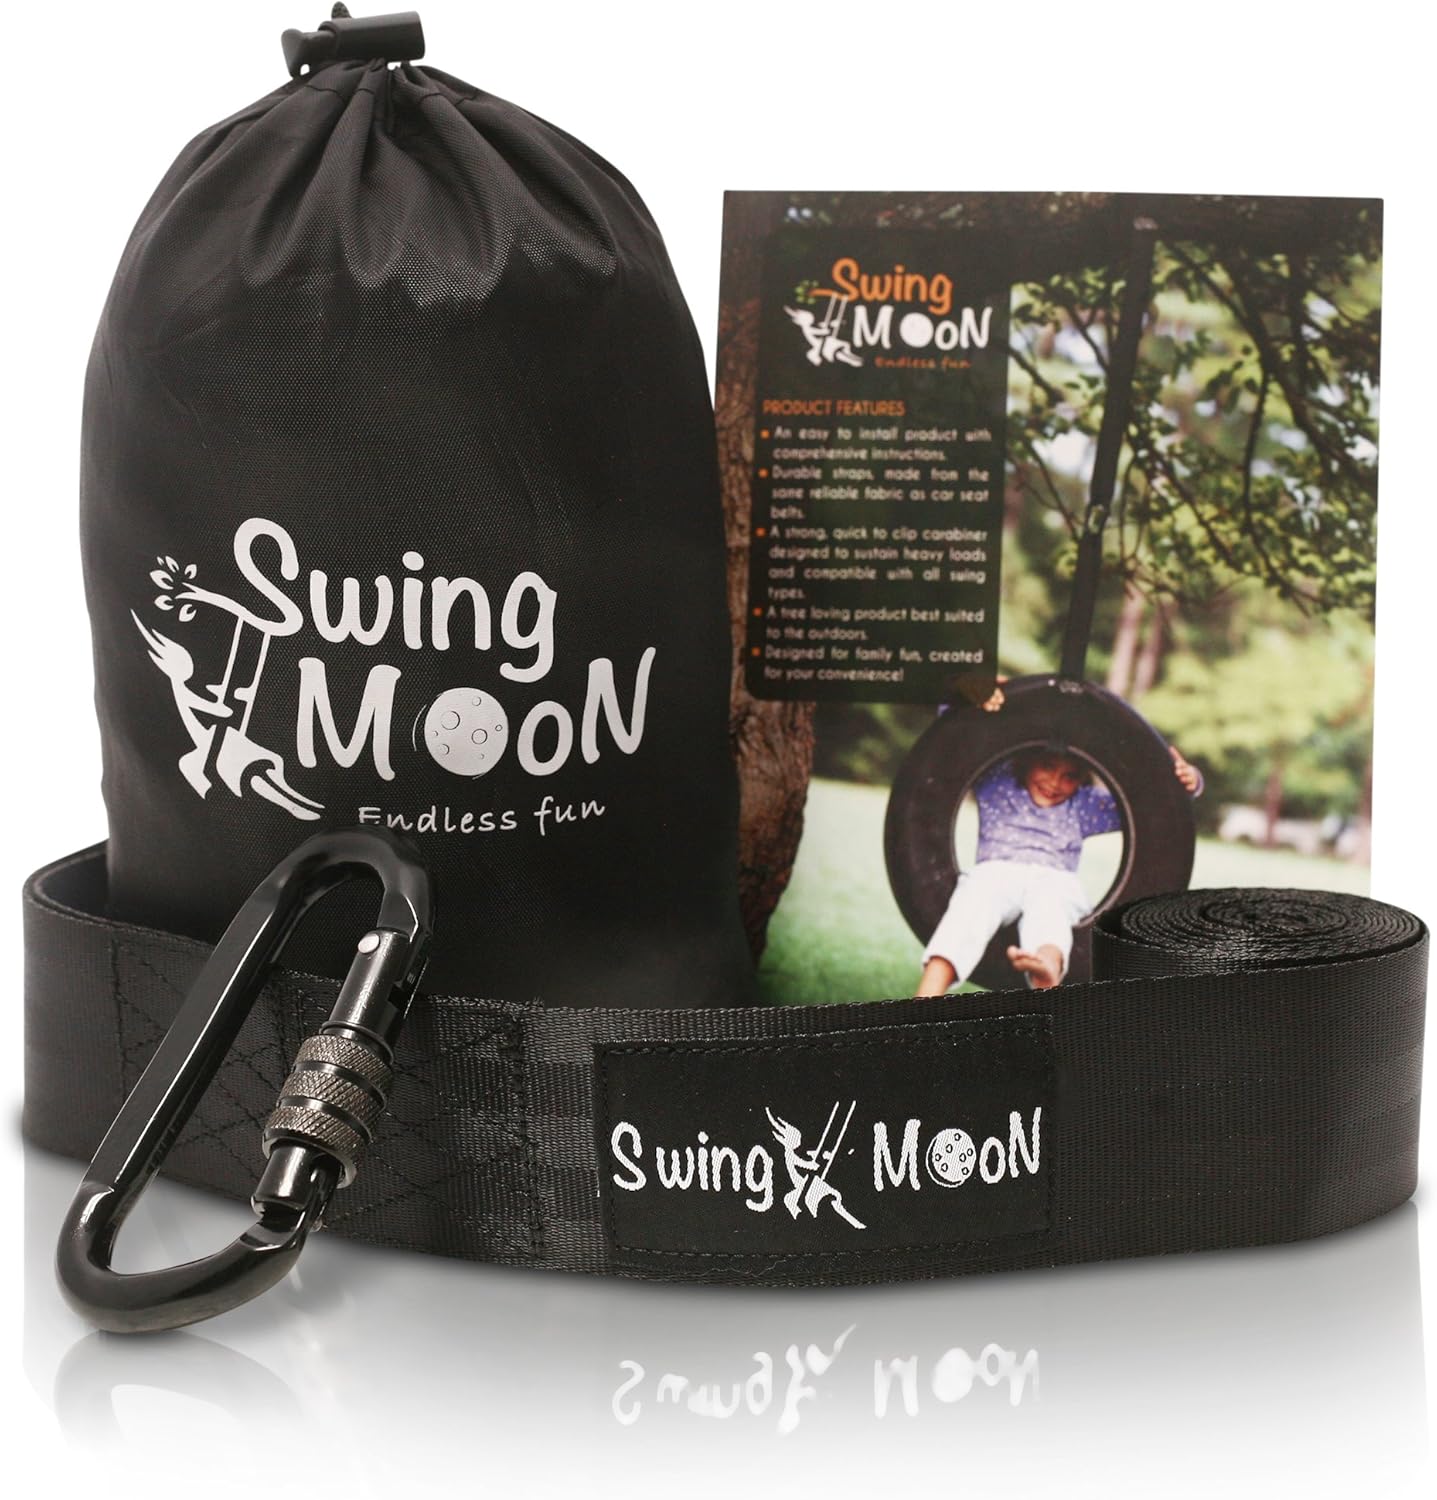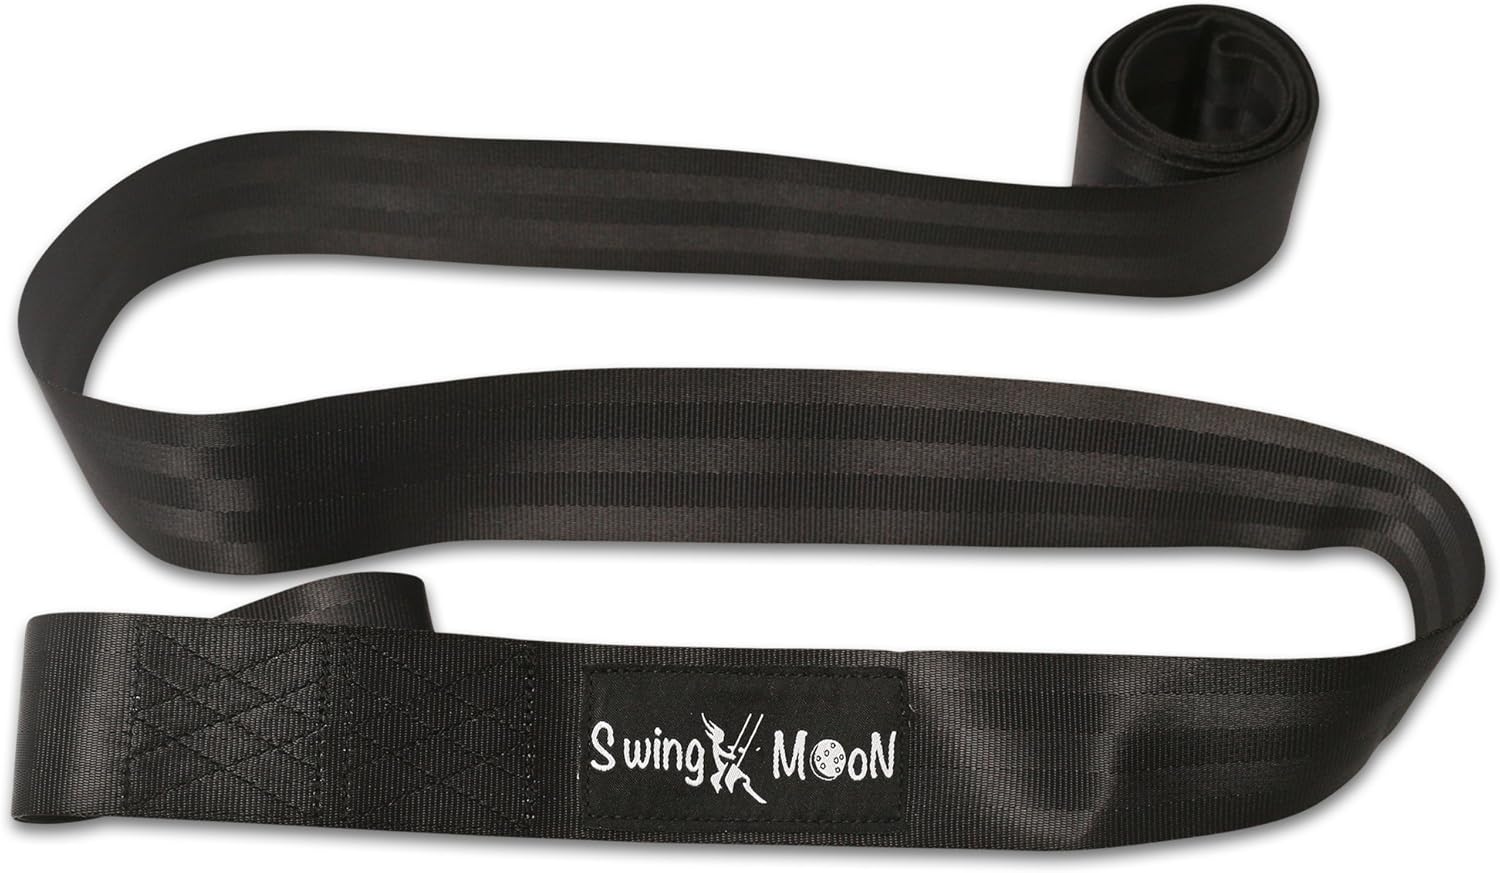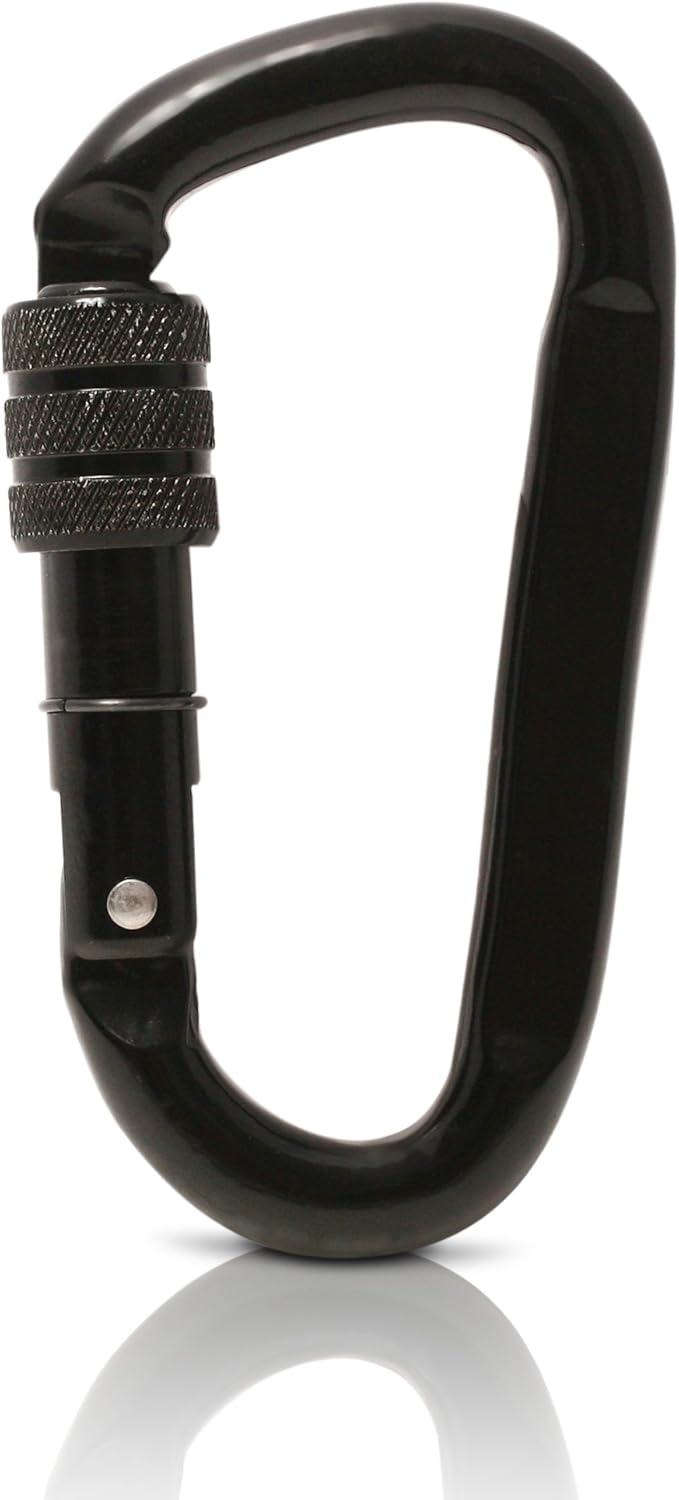
Heavy Duty Tree Swing Hanging Kit - 1000 lbs. Single 6 ft. Strap with Heavy Duty Carabiner - Easy to Install - for Swing Chair, Spinner, Tire, Disc, Web, Hammock Swings - Safe for Toddlers and Kids
Category: Amazon Home
THERE’S ONLY ONE SWING KIT FOR YOU: SWINGMOON! Calling all fun lovers: SwingMooN has revolutionized the tree swing set market, by creating a durable; reliable and endlessly fun swing set! Our products feature groundbreaking technology, that is both easy to use and quick to install. Why choose SwingMooN? SwingMooN prioritizes you. We value your comfort, your safety and your enjoyment above all. All of our products feature hardwearing materials, innovative designs and fun filled features. And that’s not all! ✔ Our straps are made from the same material as car seat belts. ✔ Our kits are able to sustain heavy loads. ✔ All SwingMooN sets include a heavy-duty, easy to clip carabiner. ✔ Our swing sets can withstand harsh, outdoor weather conditions. ✔ The technology behind SwingMooN is designed to protect, not damage your tree. ✔ SwingMooN is easy to install, disassemble and move. Worried about compatibility? Don’t be! SwingMooN kits are compatible with: ✔ Spinner swings ✔ Tire swings ✔ Disc swings ✔ Toddler swings ✔ Porch/Patio/Garden swings ✔ Hammock swings and More Satisfaction guarantee We’re confident that you’ll love your SwingMooN set. However, if you’re not 100% content with your purchase, then we offer a satisfaction guarantee! Those that do love their swing set will be happy to know that SwingMooN also offers a complimentary warranty on all products. What are you waiting for? Buy your very own SwingMooN set today, and have a fun tomorrow!
Features: VERY EASY INSTALLATION : Enjoy your tree swing set in mere minutes with SwingMooN. Our innovative, easy to use technology is renowned for being quick and convenient. Users can enjoy hassle free fun, as they install their swing sets on trees, porches and patios. Forget complicated instructions and time consuming projects - SwingMooN makes swinging easy again | EXTREMELY SAFE DESIGN : This high quality tree swing set was designed with your family’s safety in mind. The durable, reliable swing strap is non stretch 100% Polyester made from the same fabrics as those used for car seat belts. This strap can sustain heavy loads up to 1000lbs. Our carabiners are heavy-duty maximum load 1500lbs., and easy to use. Our manufacturing was based on facts and research - we are proud to offer safe equipment for your total entertainment. | HIGHLY COMPATIBLE : This set is compatible with a wide range of swing sets, including classic and hammock swings - as well as swing chair, tire swing, spinner, disc, web and toddler swings. Our 6ft. single strap was created for compatibility, and can be used on trees, as well as on patios and porches. This kit was also built to withstand unpredictable outdoor conditions, in both summer and winter, allowing you to install your swing set in any season or location. | ADVANCED TREE PROTECTION : SwingMooN truly cares about the environment, and respects the needs of concerned tree owners. The advanced technology behind this kit allows swing straps to be securely tied around a small area of the tree. No bolts, nails or irreversibly damaging techniques are used on the tree - which makes it safe for your tree, and even safer for your family. | CUSTOMER STATISFACTION GUARANTEED : As an honest, certified company - we care about your satisfaction. For this reason, we back all of our products with a 100% “Satisfied Or Refunded” guarantee. We can now offer full refunds to any customer, for any reason, provided they return their product. See for yourself! Buy your SwingMooN set today, and experience the fun for yourself. Just click add to cart, and enjoy!